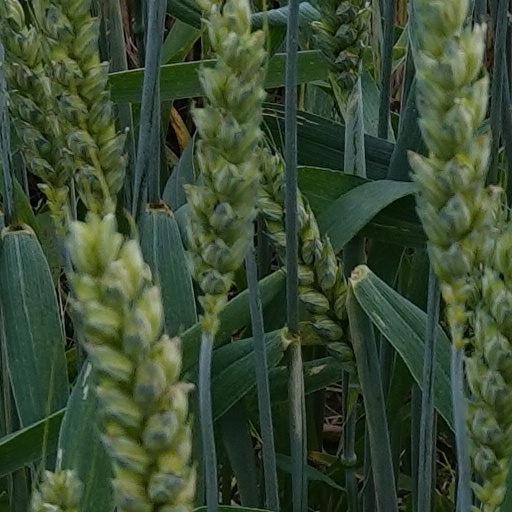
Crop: wheat